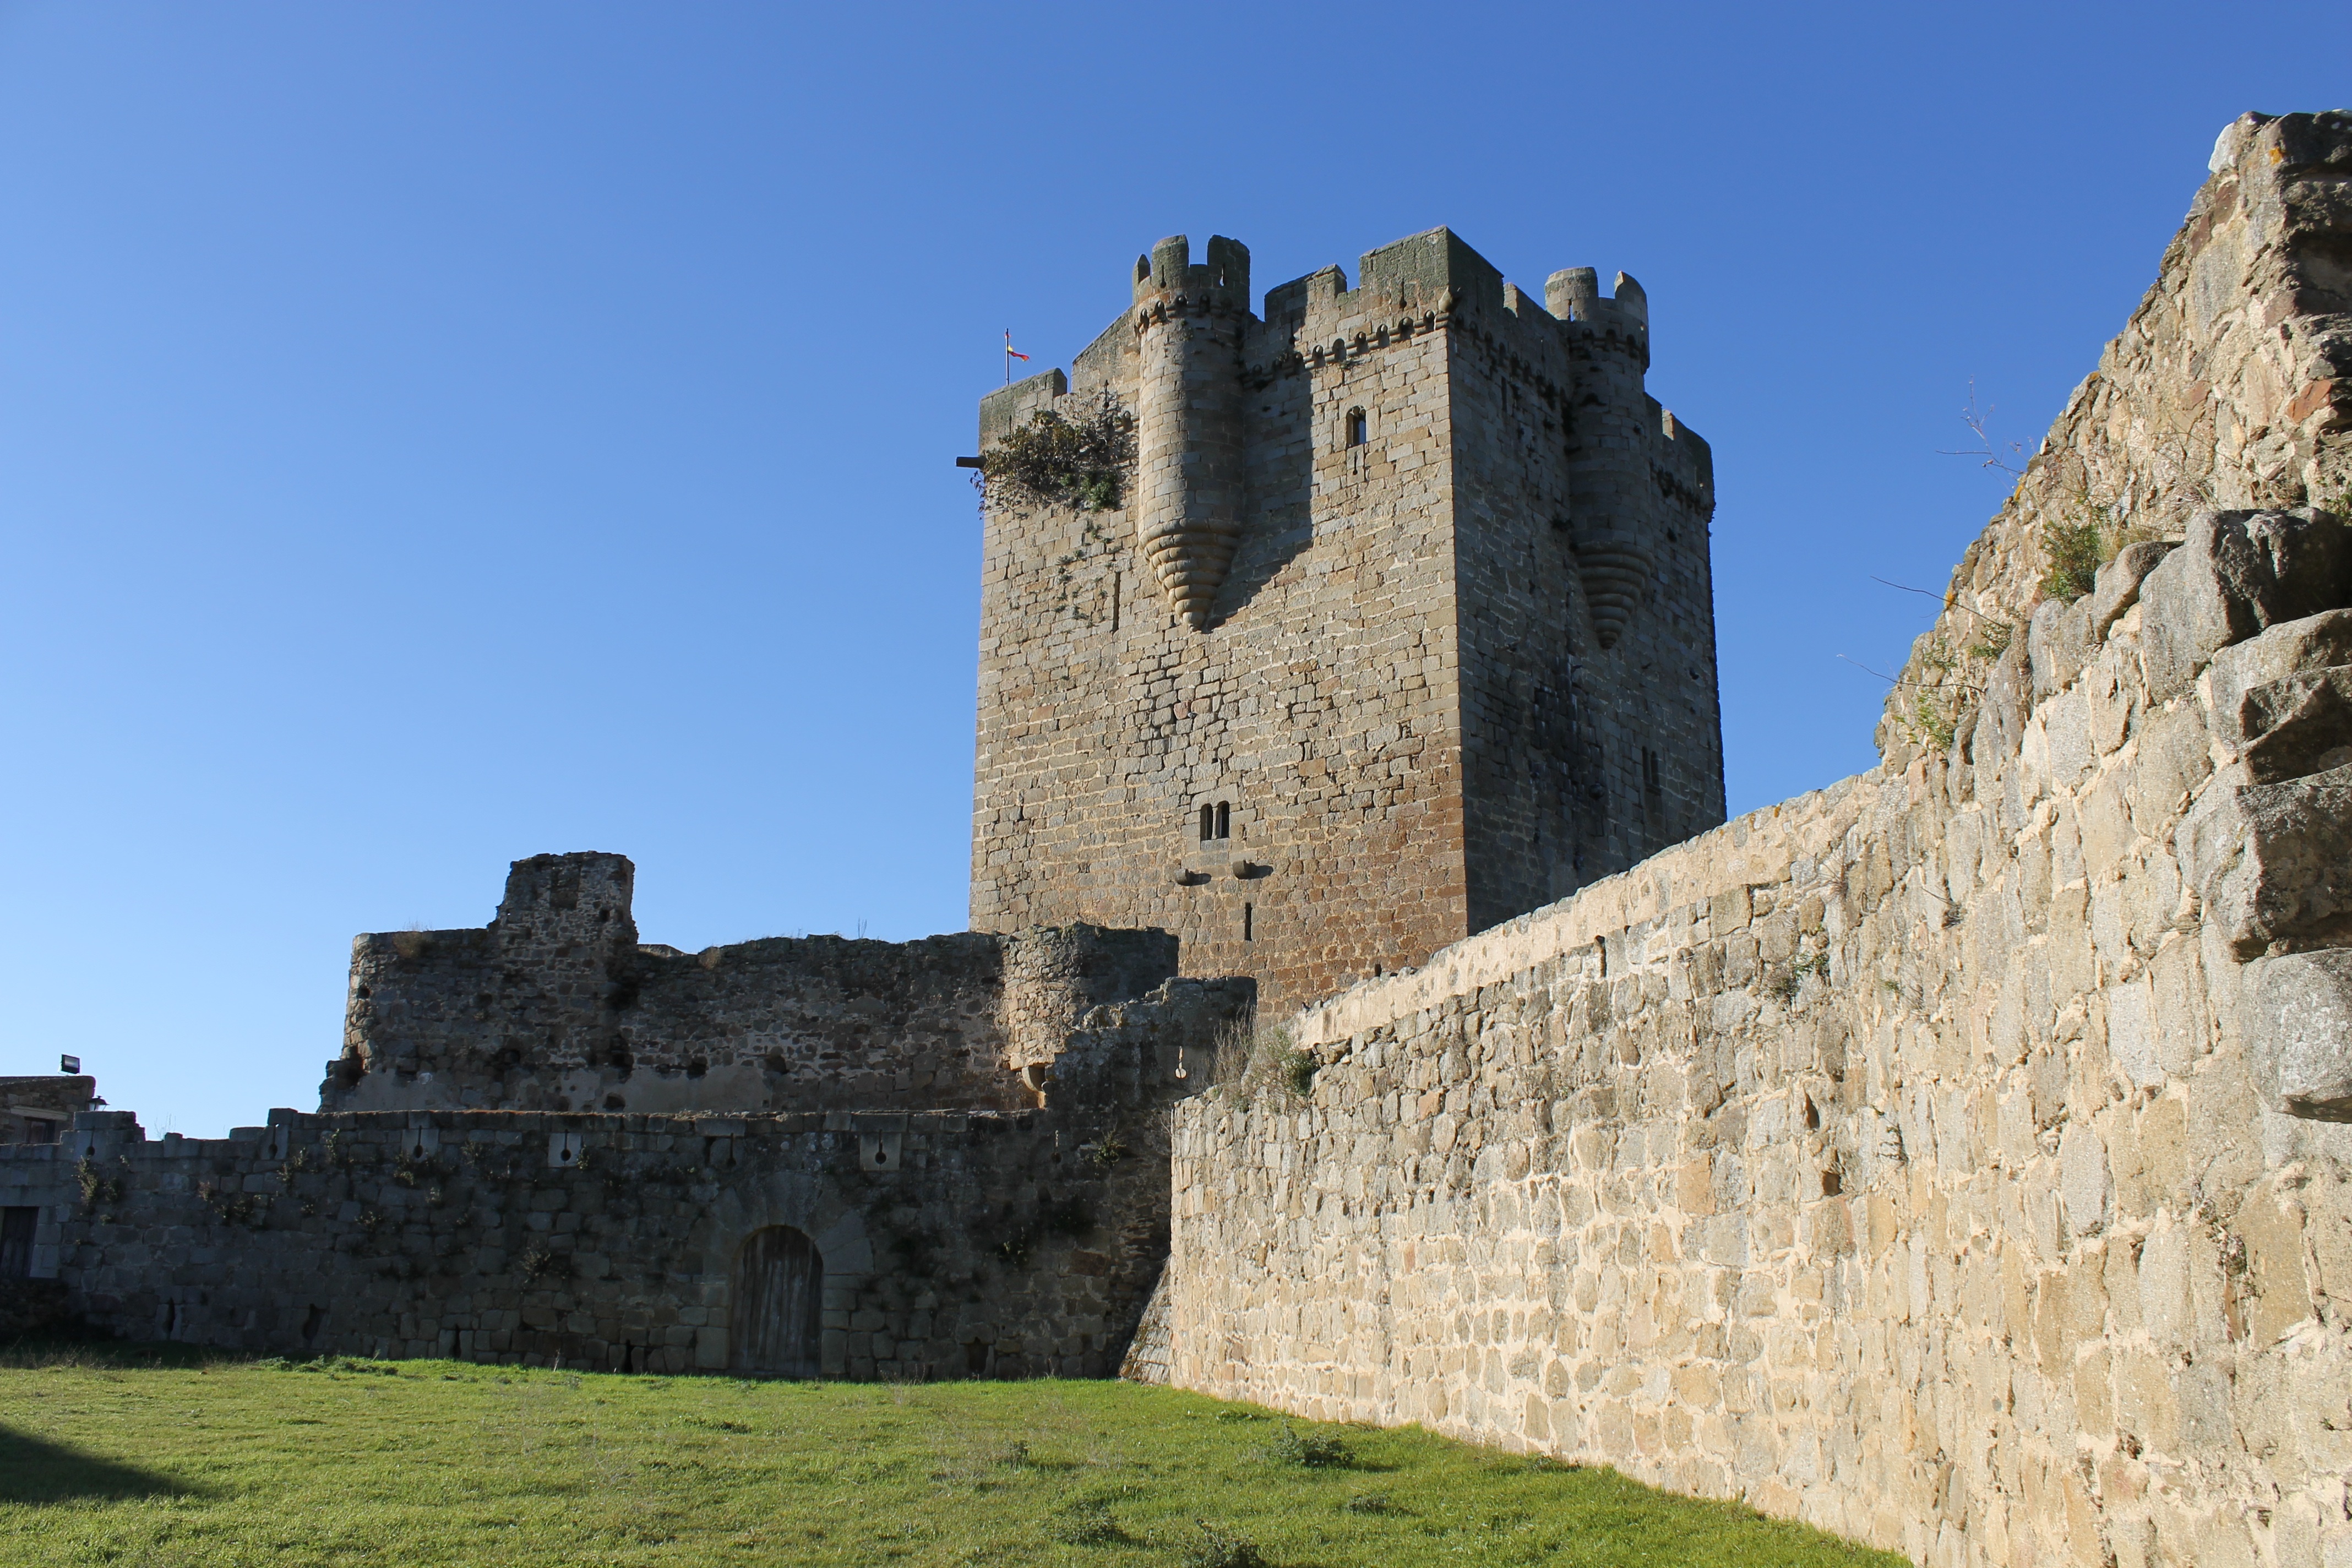
building, chateau, wall, monument, tower, castle, fortification, medieval, fortress, spain, ruins, monastery, salamanca, castilla, middle ages, historic buildings, historic site, ancient history, happy san of the gallegos